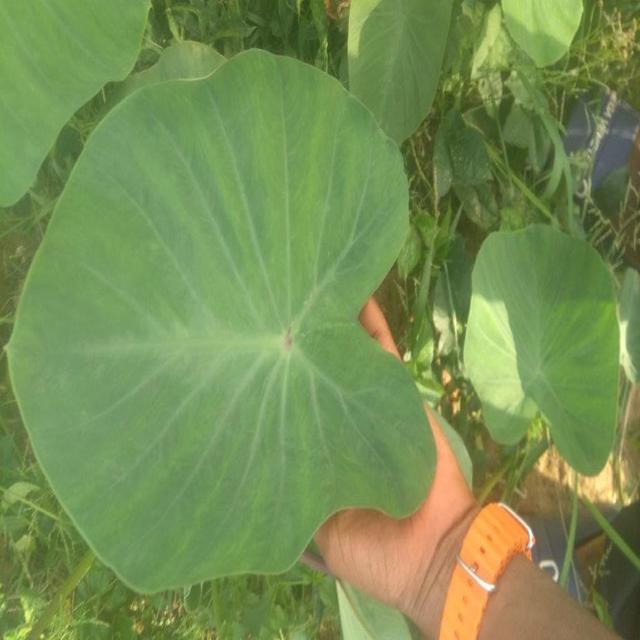
Label: Healthy